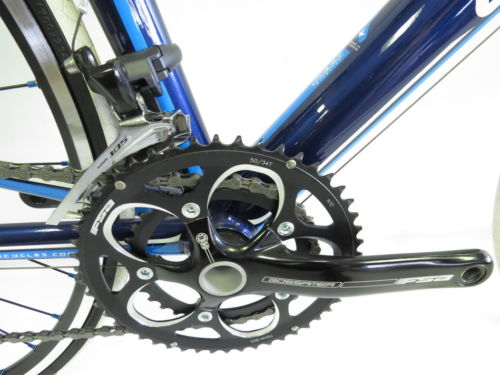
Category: bicycle